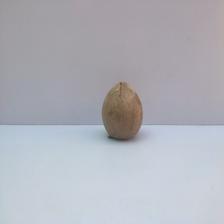
Size: Spoiled